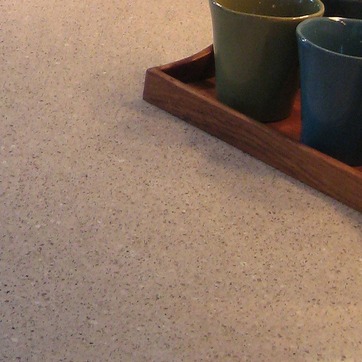
Material: polishedstone